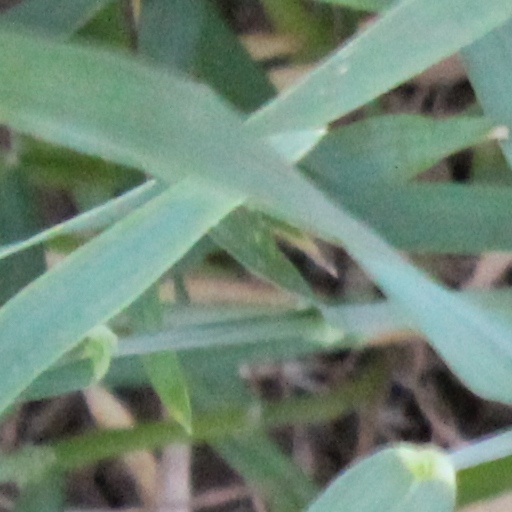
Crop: wheat